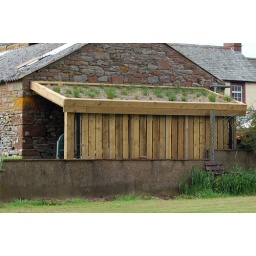
A newly planted green roof on a lean-to shelter near Penrith